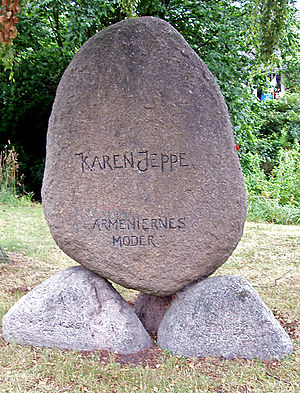
Karen Jeppe
Mindesten for Karen Jeppe i hendes fødeby Gylling
Mindesten for Karen Jeppe i Gylling, Århus Amt, Danmark Karen Jeppe var nødhjælpsarbejder, der reddede utallige mennesker (primært børn) fra forfølgelse og nød under det tyrkiske folkedrab på armernierne i 1915-17.[1]